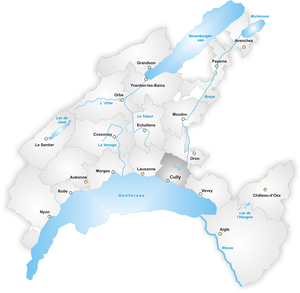
Le district de Lavaux est l'un des 19 anciens districts du canton de Vaud.